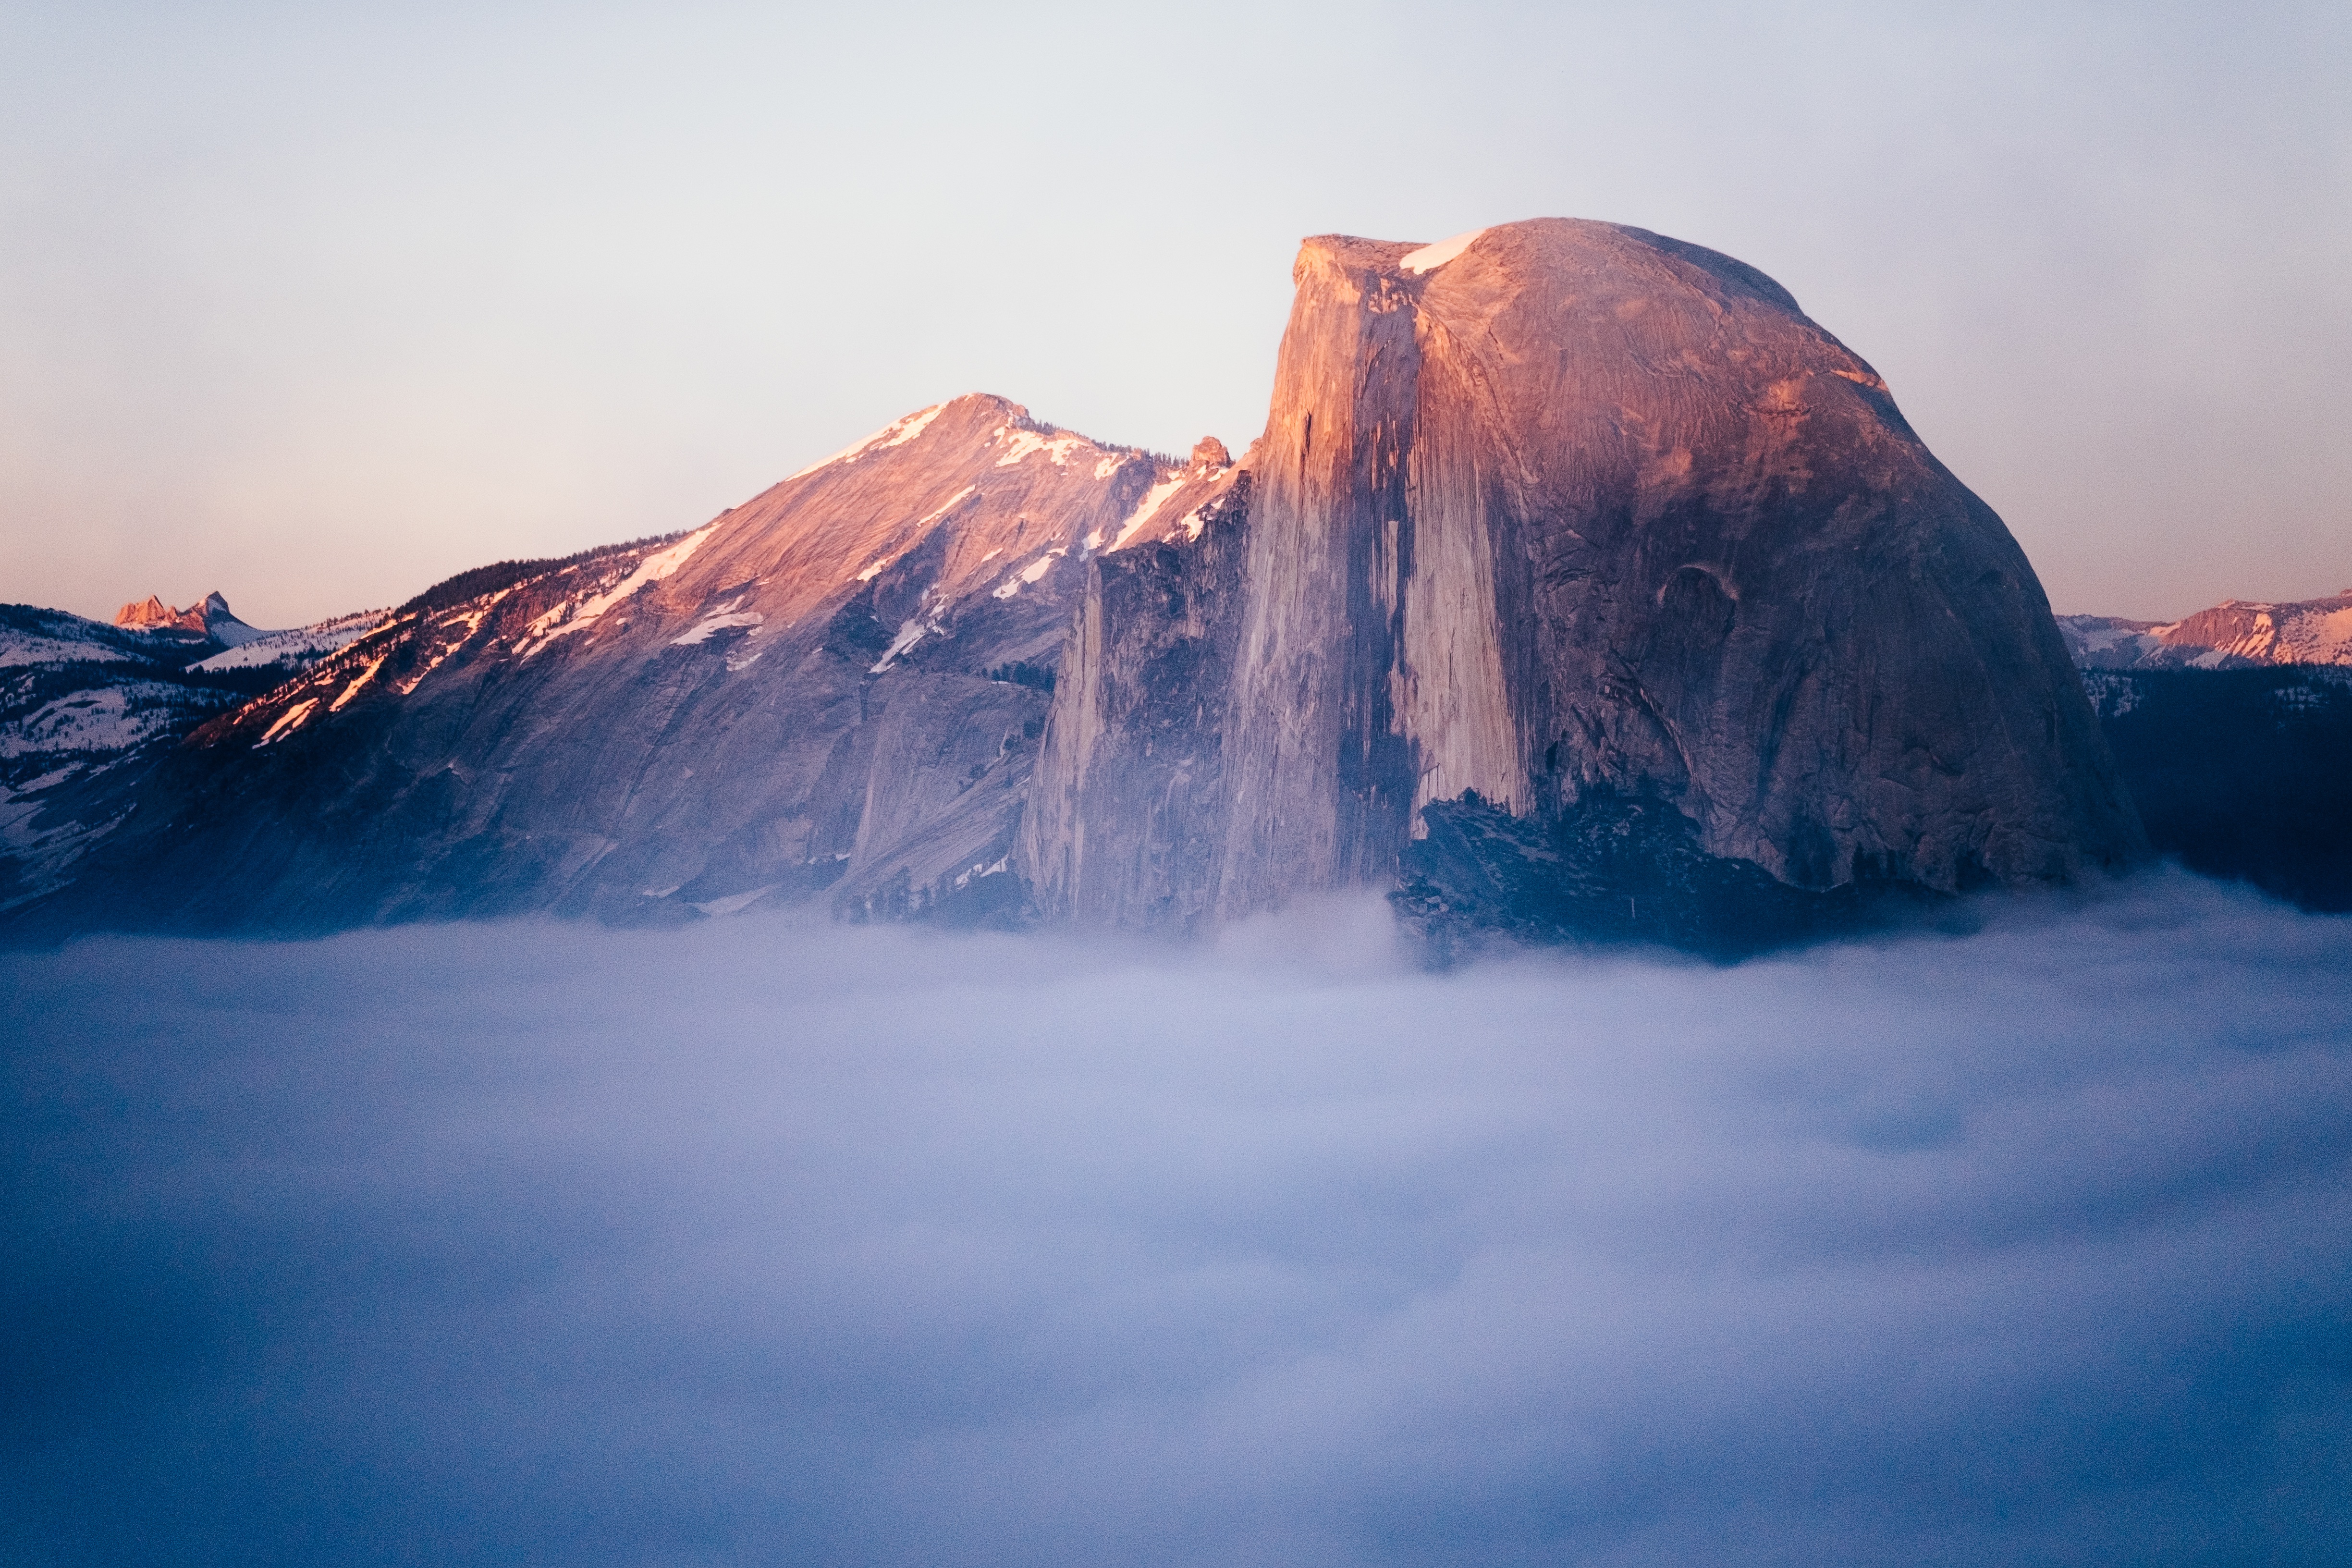
landscape, sea, nature, rock, mountain, snow, winter, cloud, sky, sunrise, sunset, sunlight, morning, wave, dawn, mountain range, dusk, ice, reflection, weather, arctic, terrain, summit, landform, atmospheric phenomenon, mountainous landforms, glacial landform, geological phenomenon